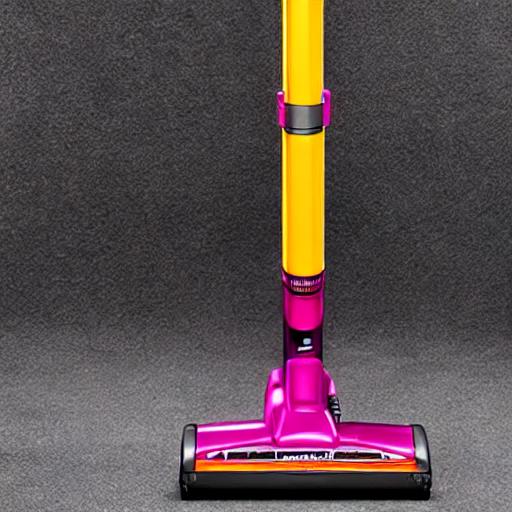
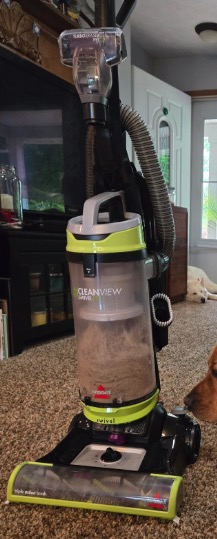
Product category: items_vacuum
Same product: no